Hudson Commodore

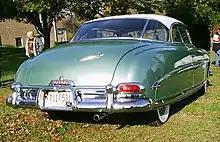
1952 two-door hardtop, rear

The most noticeable change to the 1950 model year was the restyled grille featuring a design that superimposed Hudson's signature triangle logo on four horizontal bars. This would become the "Hudson look." The 1950 models included a new split back window and redesigned interiors. A new Custom Commodore convertible model debuted in mid-April 1950.